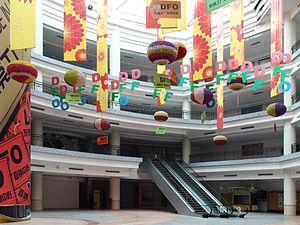
Le New South China Mall est un centre commercial à Dongguan en Chine. C’est le centre commercial avec la plus grande surface commerciale utile, et le deuxième plus grand centre commercial au monde après le Dubai Mall. Ouvert en 2005, il est vide à 99 % en 2011.